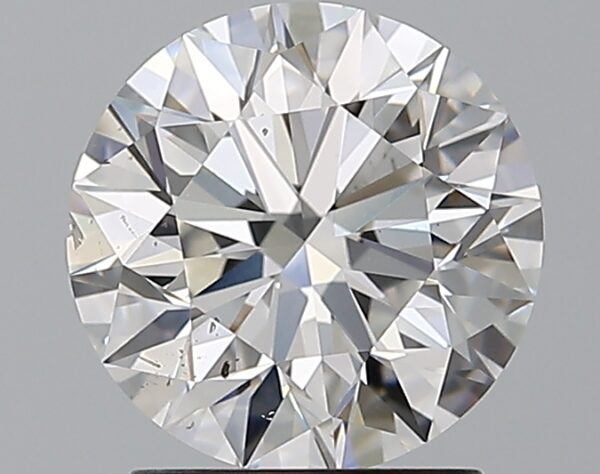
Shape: round
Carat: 2
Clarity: SI1
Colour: F
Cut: EX
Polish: EX
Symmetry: EX
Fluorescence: N
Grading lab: GIA
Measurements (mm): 7.98 x 8.04 x 5.02